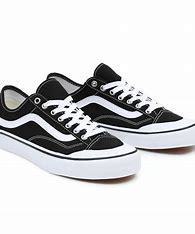
Brand: Vans
Model: Style 36 Decon Sf Skate